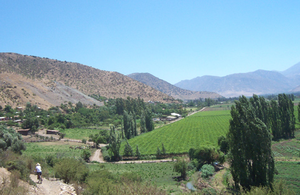
Catemu est une ville et une commune du Chili faisant partie de la province de San Felipe, elle-même rattachée à la région de Valparaiso. En 2012, sa population s'élevait à 13 902 habitants. La superficie de la commune est de 362 km².